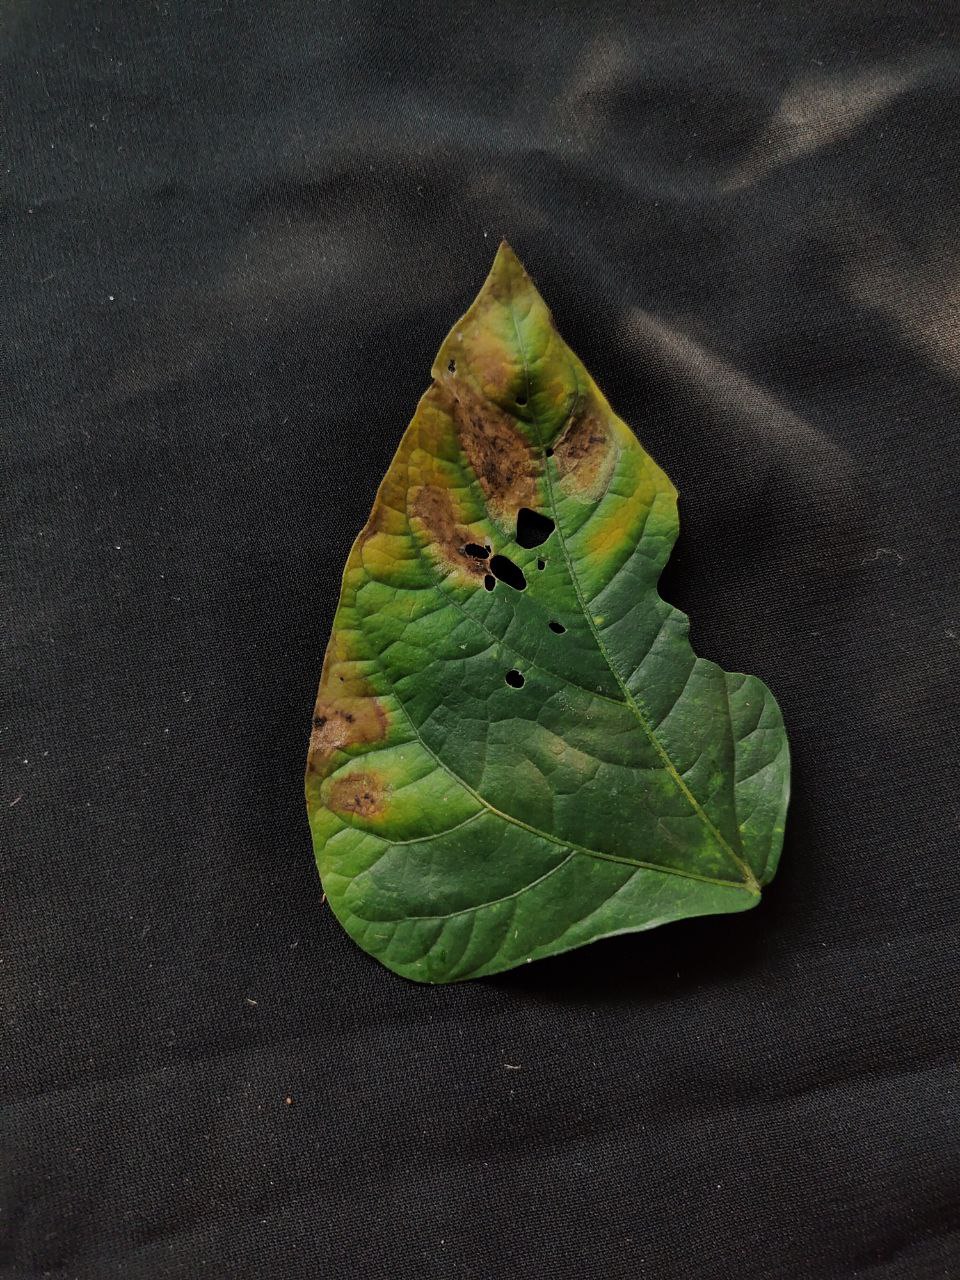
Crop: cowpea
Leaf condition: Bacterial wilt